Elephants Can Remember

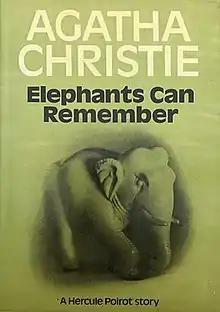
Dust-jacket illustration of the first UK edition

Elephants Can Remember is a work of detective fiction by British writer Agatha Christie, first published in 1972. It features her Belgian detective Hercule Poirot and the recurring character Ariadne Oliver. This was the last novel to feature the latter and was succeeded by "Curtain: Poirot's Last Case", which had been written in the early 1940s but was published last. "Elephants Can Remember" concentrates on memory and oral testimony.